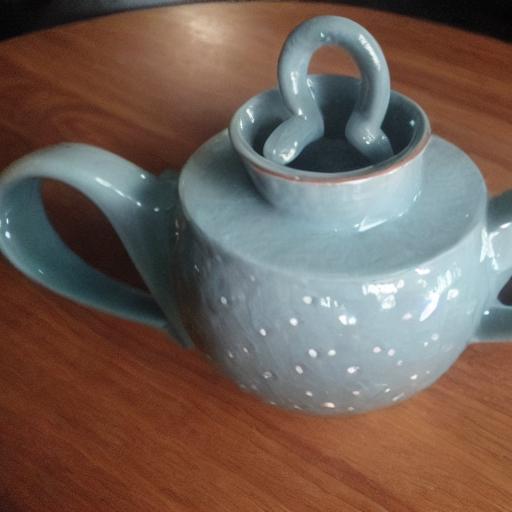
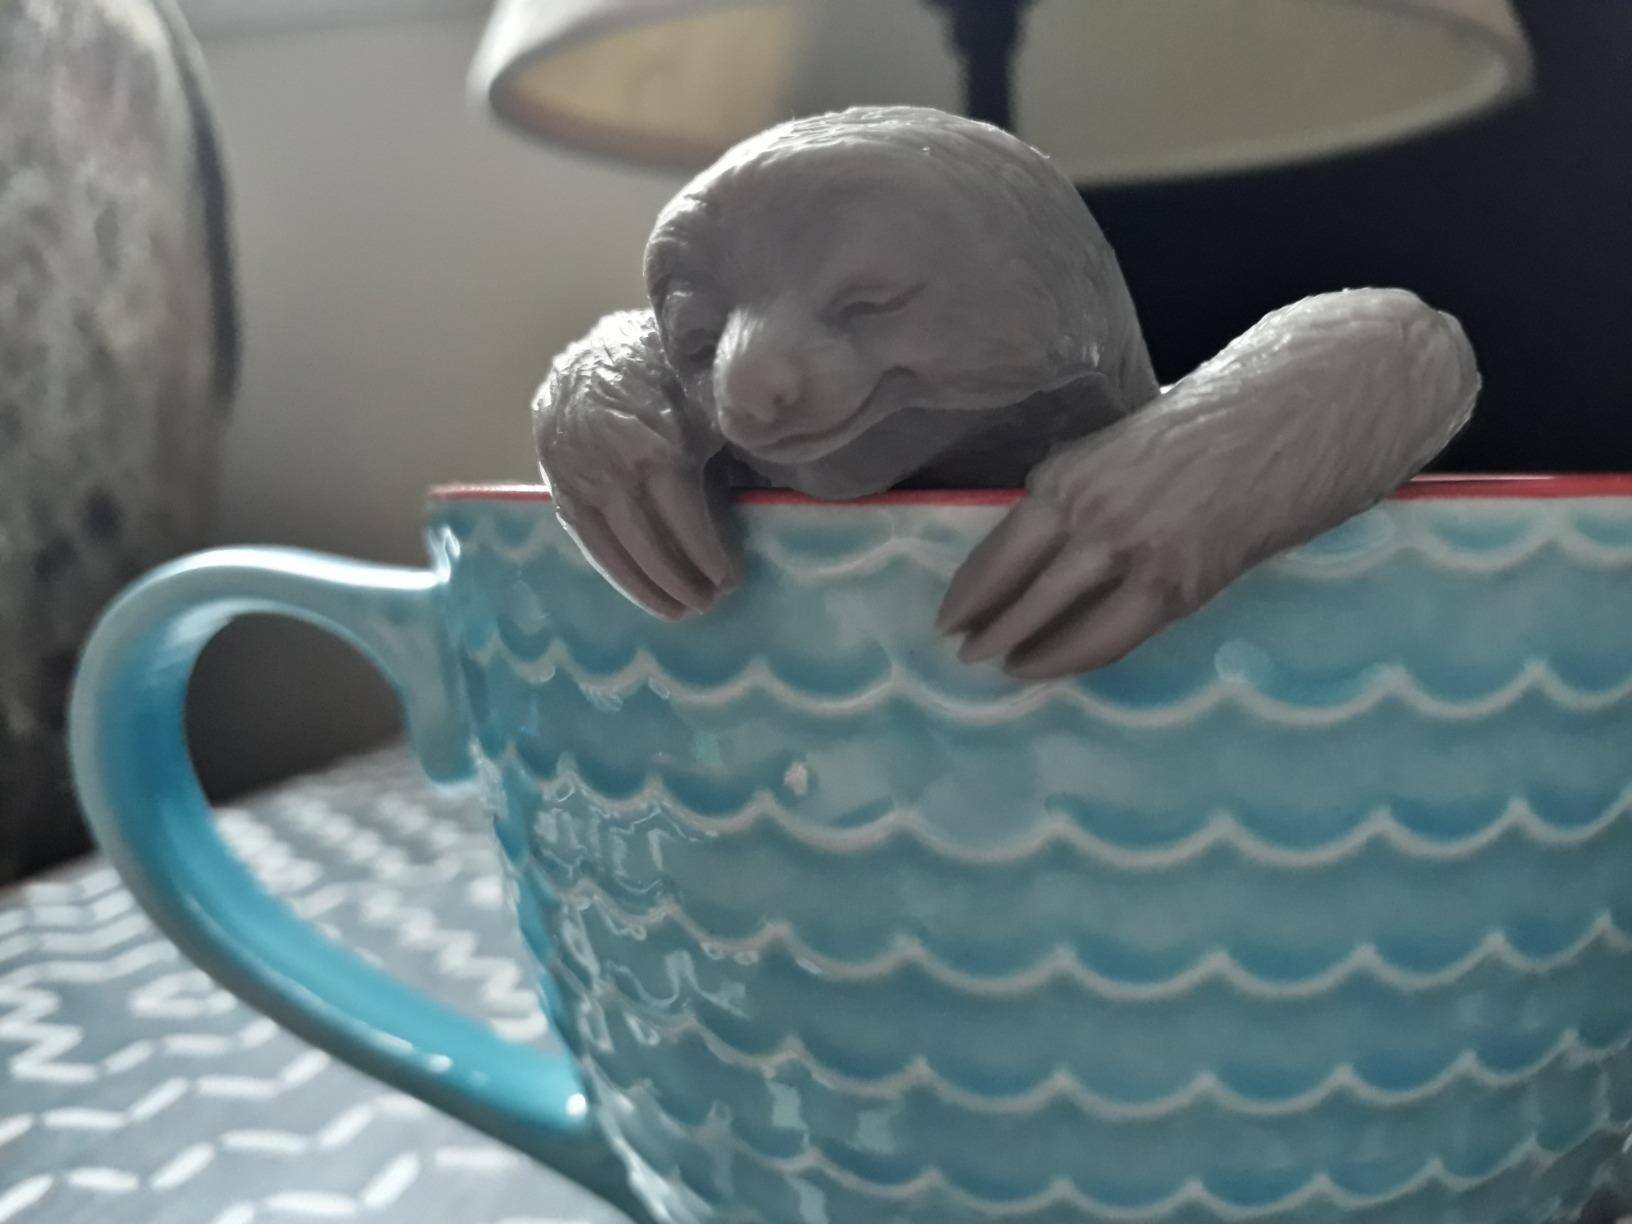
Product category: items_tea
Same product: no